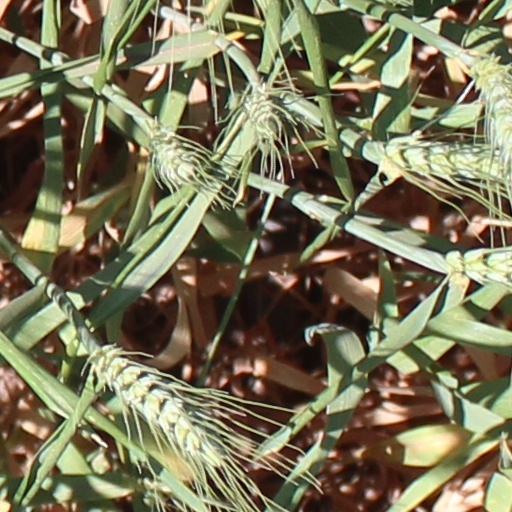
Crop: wheat